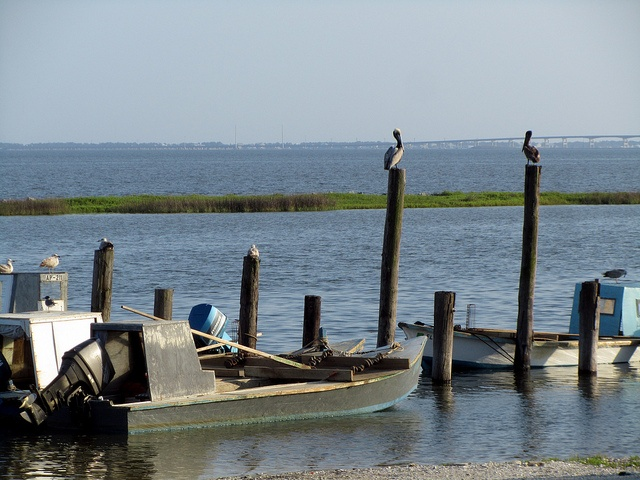
A couple of boats are tied to posts in the water.
There are a few small boats in the water tied up.
a couple of boats sit next to some poles in some water
A boat is docked are docked between wooden posts near shore.
A few boats docked by some wood posts near a shoreline.